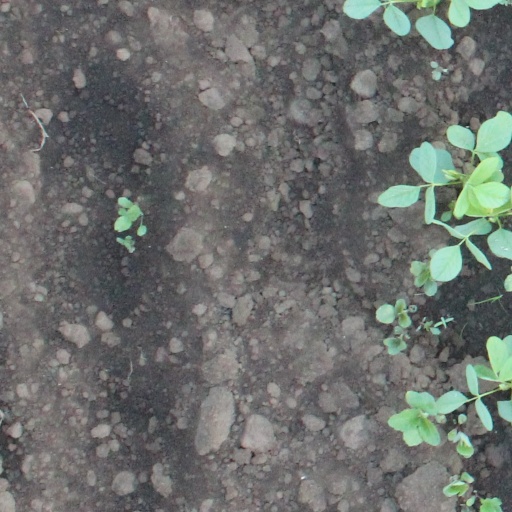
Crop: soybean